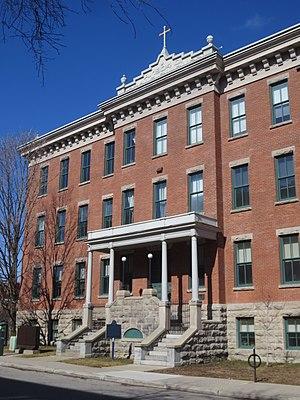
Site historique de la «
Les Franco-Ontariens ou Ontarois sont les francophones qui vivent dans la province canadienne de l'Ontario.